Potato pancake

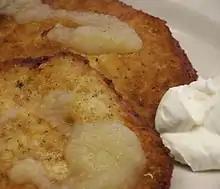
Potato pancakes with apple sauce and sour cream

Potato pancakes are shallow-fried pancakes consisting of grated or ground potato, matzo meal or flour and a binding ingredient such as egg or apple sauce, often flavored with grated garlic or onion and seasonings. They may be topped with a variety of condiments, ranging from the savory (such as sour cream or cottage cheese), to the sweet (such as apple sauce or sugar), or they may be served plain. The dish is sometimes made from mashed potatoes to make pancake-shaped croquettes. Some variations are made with sweet potatoes.